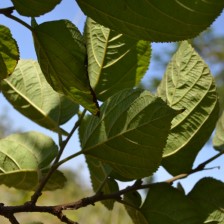
Variety: TaiwanStraberry